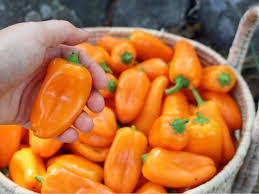
Label: capsicum